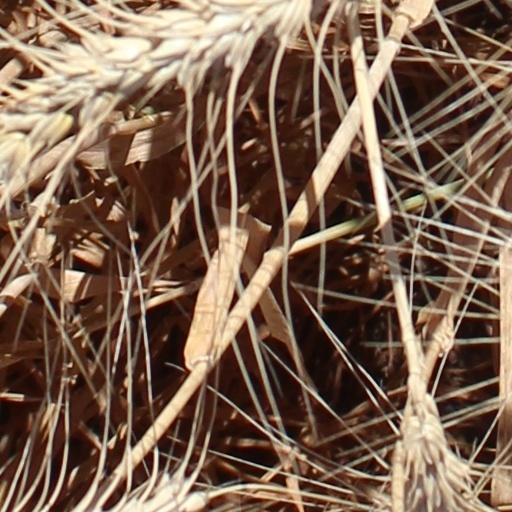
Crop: wheat